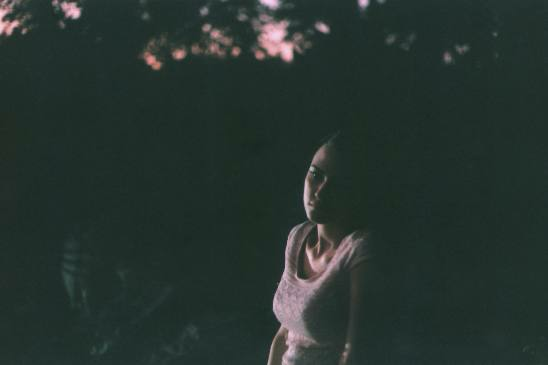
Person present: Yes